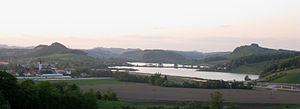
Pesnica est une commune située dans la région historique de la Basse-Carniole au nord-est de la Slovénie dans la région de la ville de Maribor.